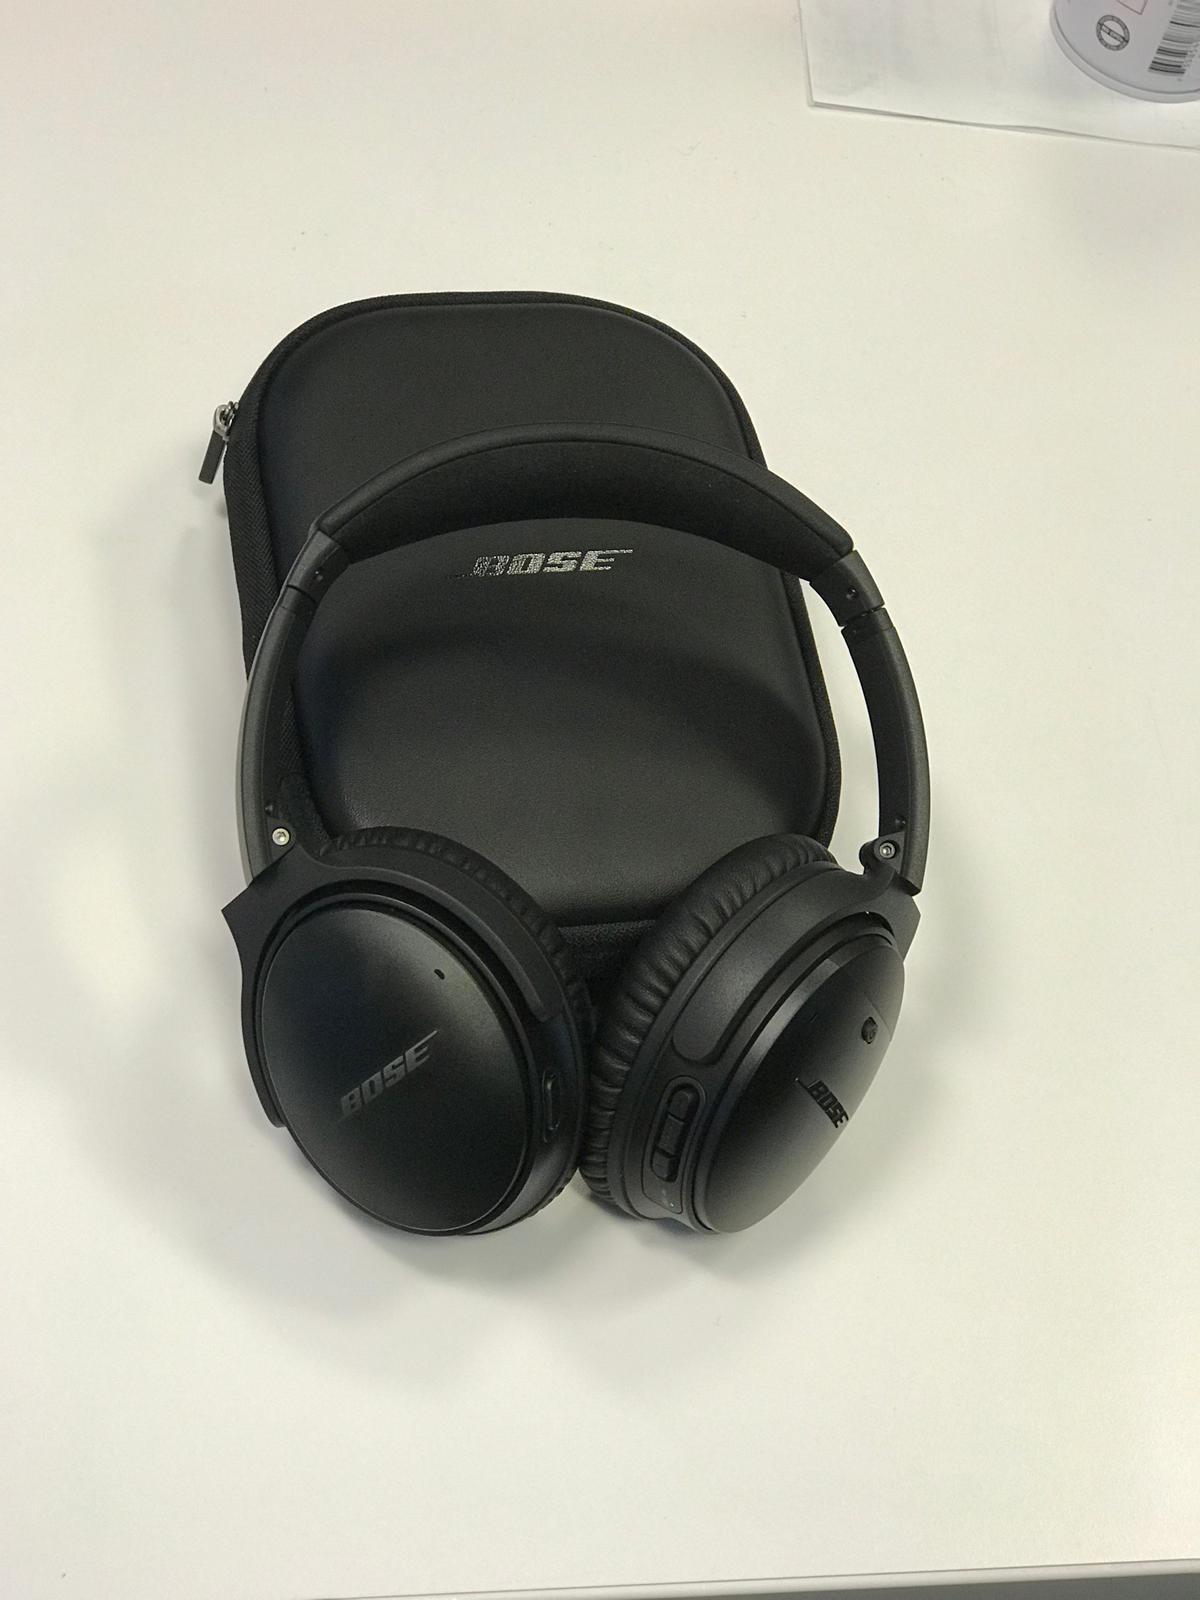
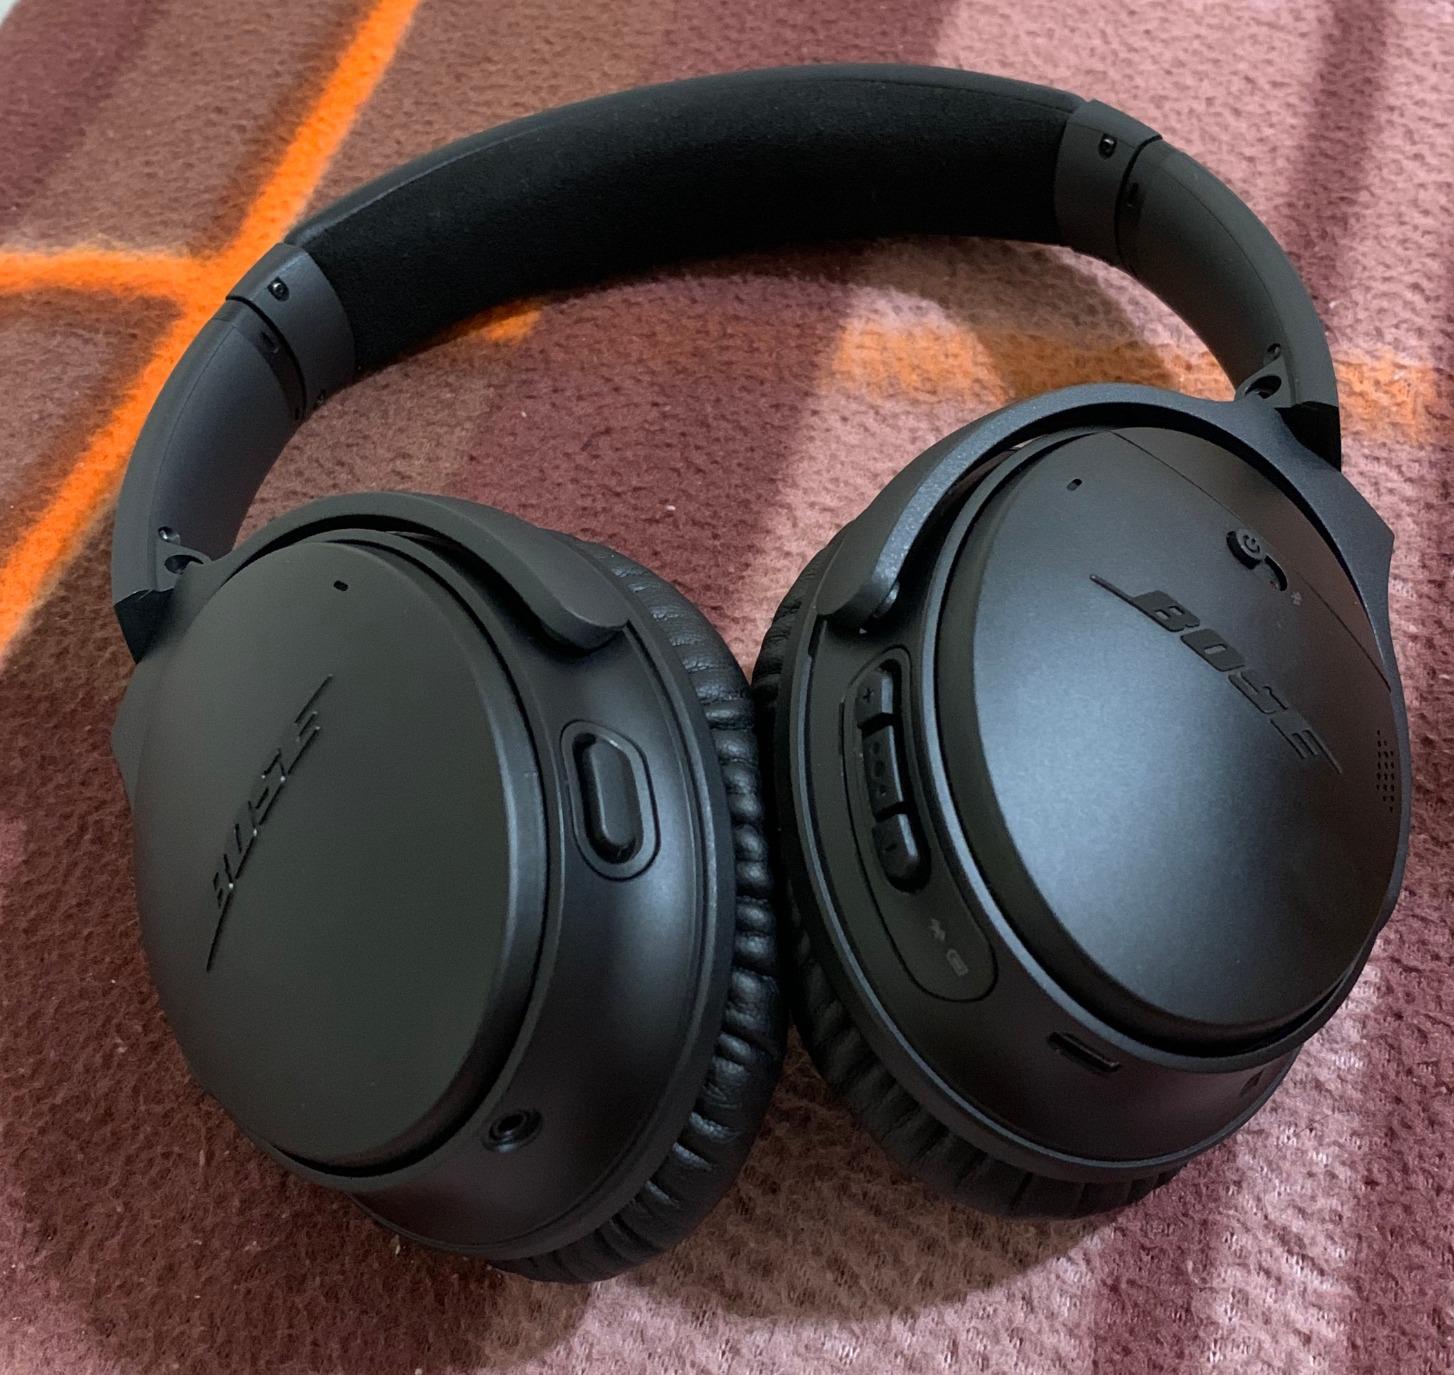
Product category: headphones
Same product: yes